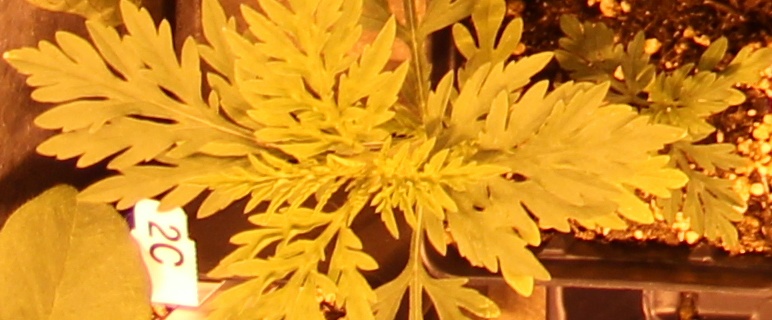
Label: Ragweed